K. Krishnankutty

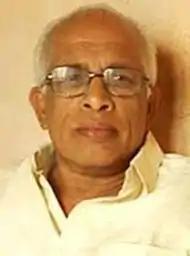

Kunjukutty Krishnankutty (born 13 August 1944) is an Indian politician who is serving as the Minister for Electricity of Kerala since 2021. He previously served as the Minister for Water Resources of Kerala from 2018 to 2021. He is a Member of the Kerala Legislative Assembly representing Chittur since 2016 and previously from 1991 to 1996 and from 1980 to 1987. He is a member of the Janata Dal (Secular) Party.